Sky position (RA, Dec in degrees): 184.672, 23.916
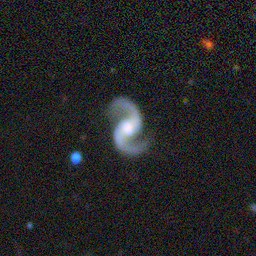
Galaxy morphology: Unbarred Loose Spiral Galaxies